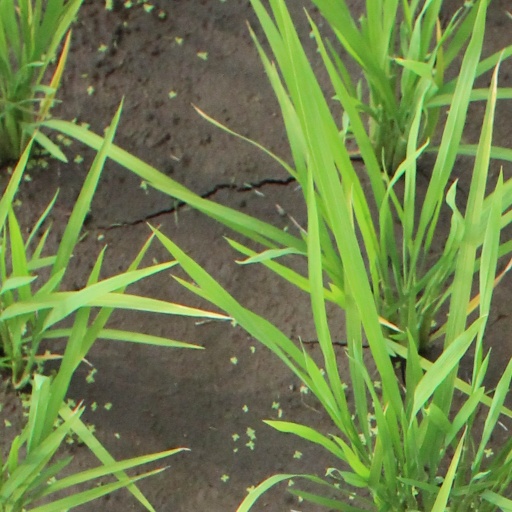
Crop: rice